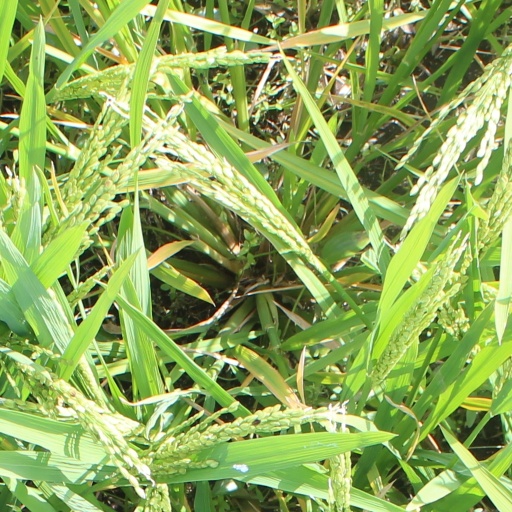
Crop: rice